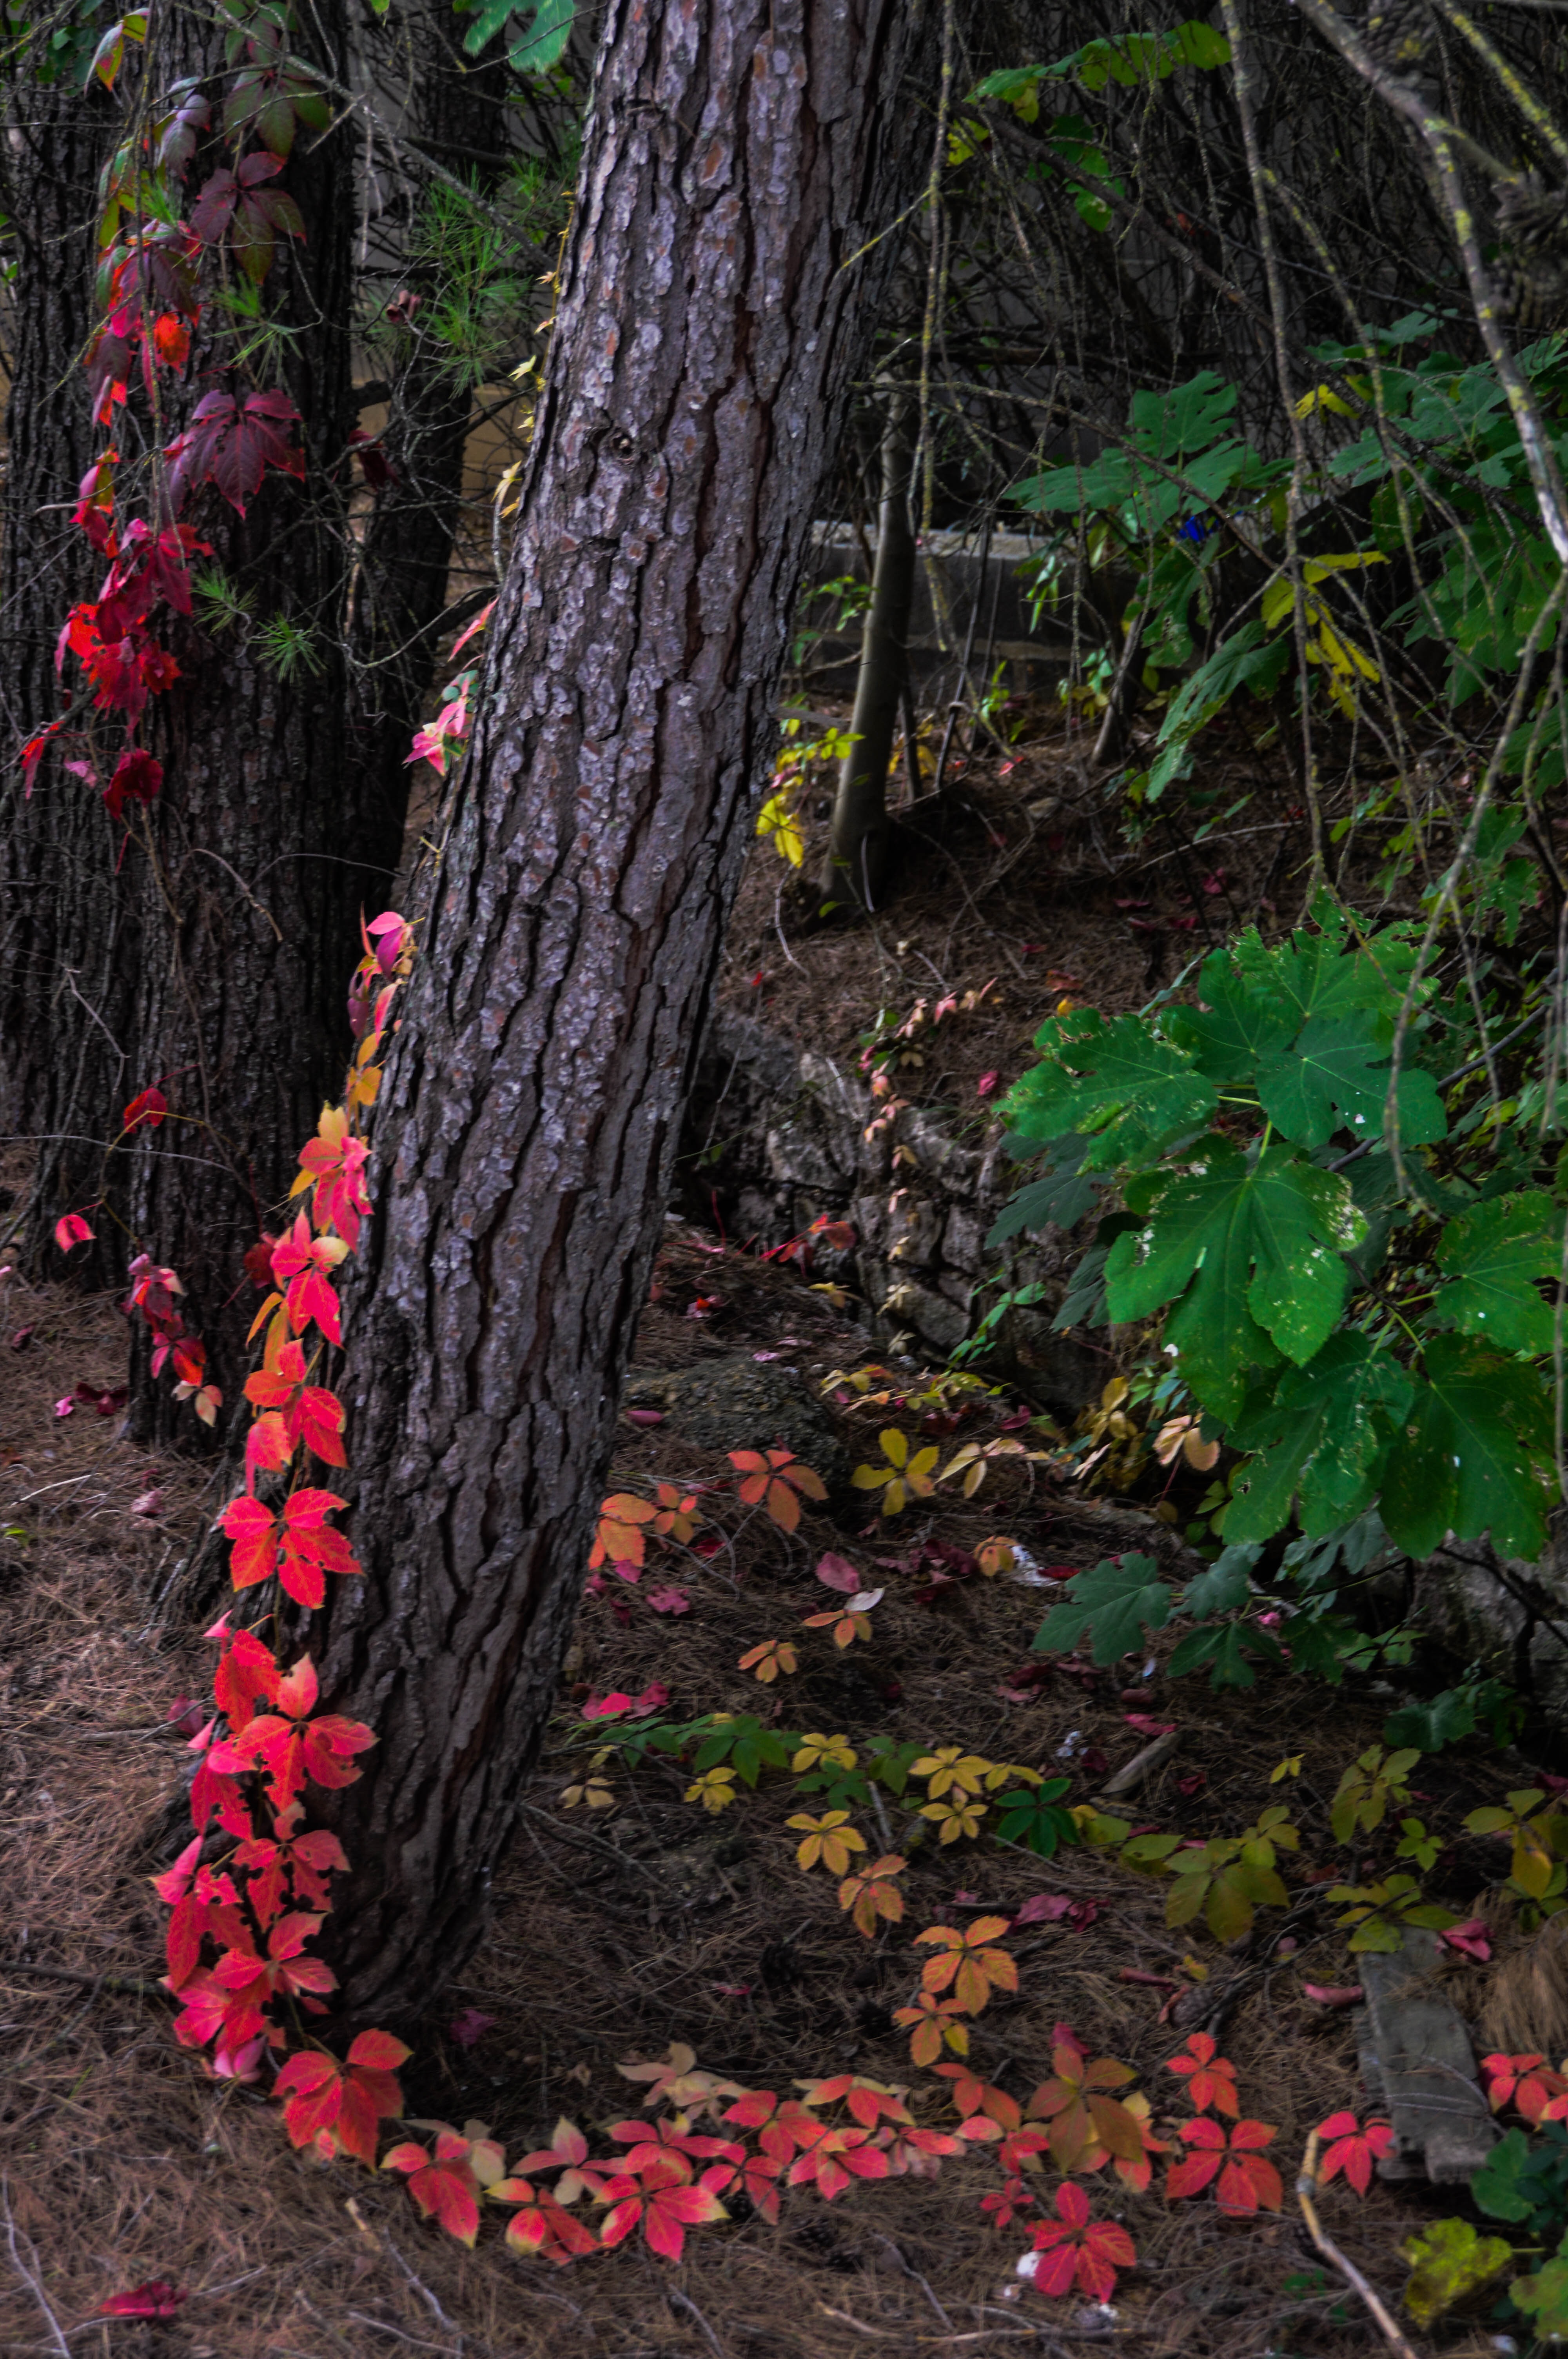
tree, nature, forest, plant, leaf, flower, trunk, green, jungle, color, autumn, soil, contrast, botany, garden, flora, season, vegetation, woodland, habitat, natural environment, woody plant